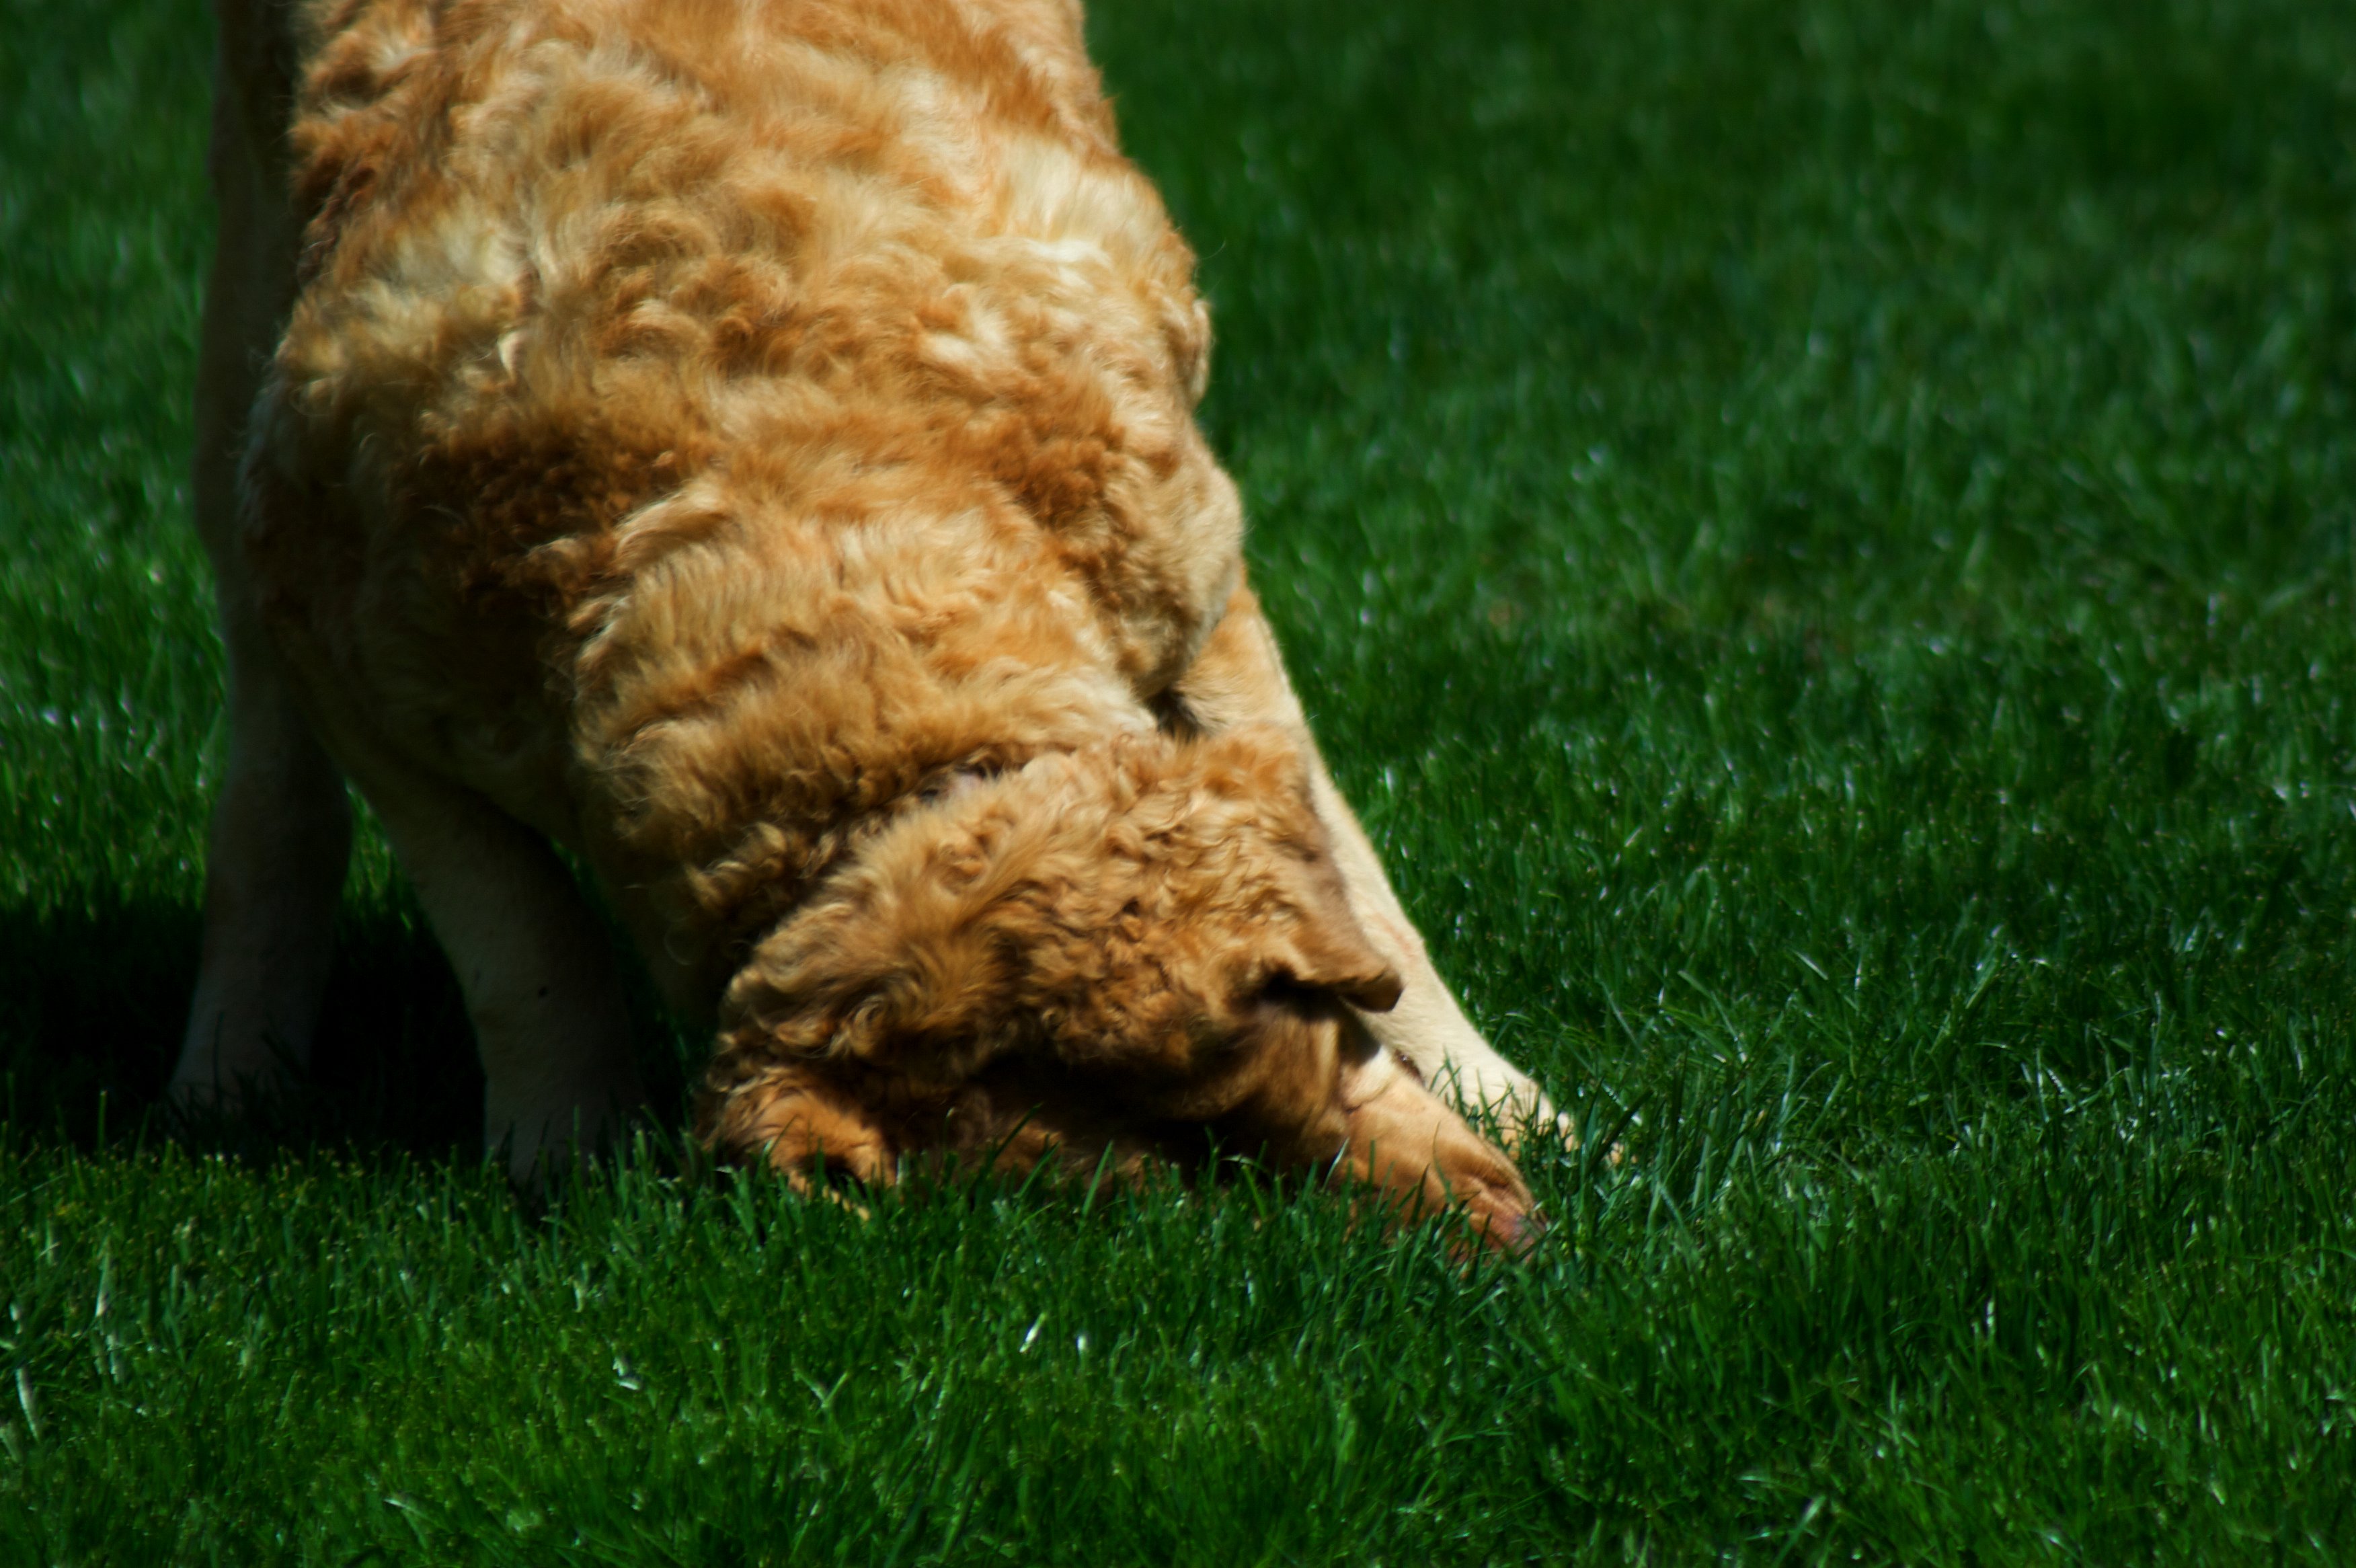
water, grass, rock, lawn, meadow, dog, green, spray, pasture, grazing, sheep, mammal, fauna, fun, grassland, vertebrate, sheeps, hose, retriever, kodi, chessepeak, dog like mammal, cattle like mammal, dog breed group